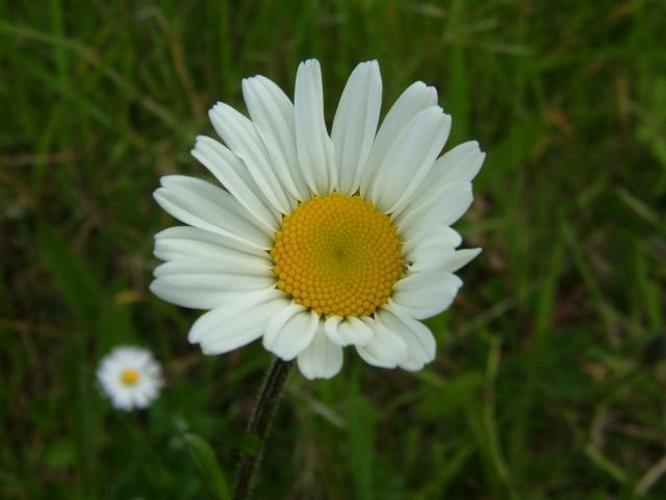
Flower: oxeye daisy